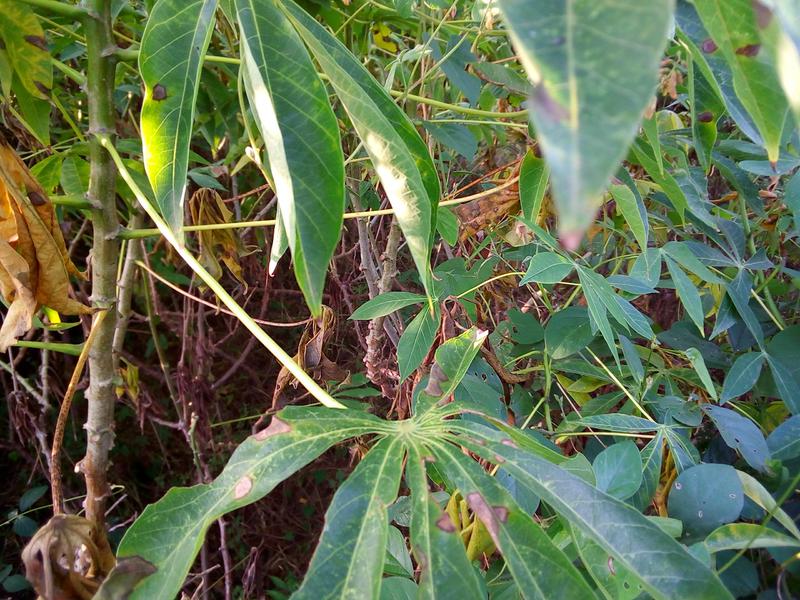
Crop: cassava
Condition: brown_streak_disease